Charlotte, Queen of Cyprus

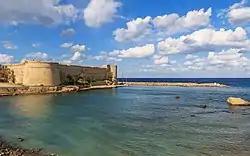
Kyrenia Castle in Cyprus, where Charlotte was blockaded for three years

Charlotte was named Princess of Antioch in 1456. The same year she married her first husband, John of Portugal. The marriage might have been intitiated by John's aunt Isabella of Portugal, Duchess of Burgundy, in order to acquire a naval base in the Mediterannean for safe passage of bands of Burgundian Crusaders into the Holy Land.